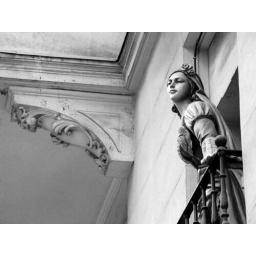
the girl in the balcony